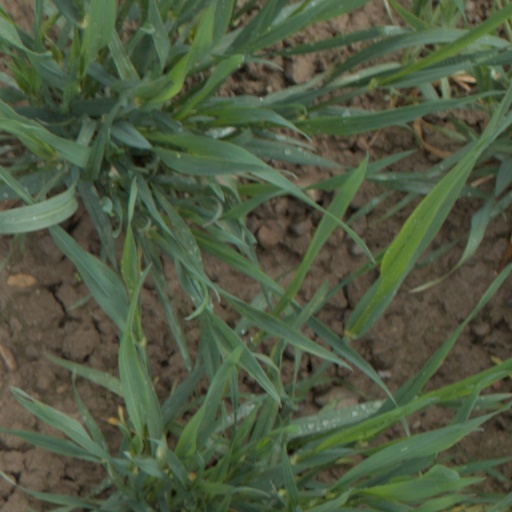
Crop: wheat